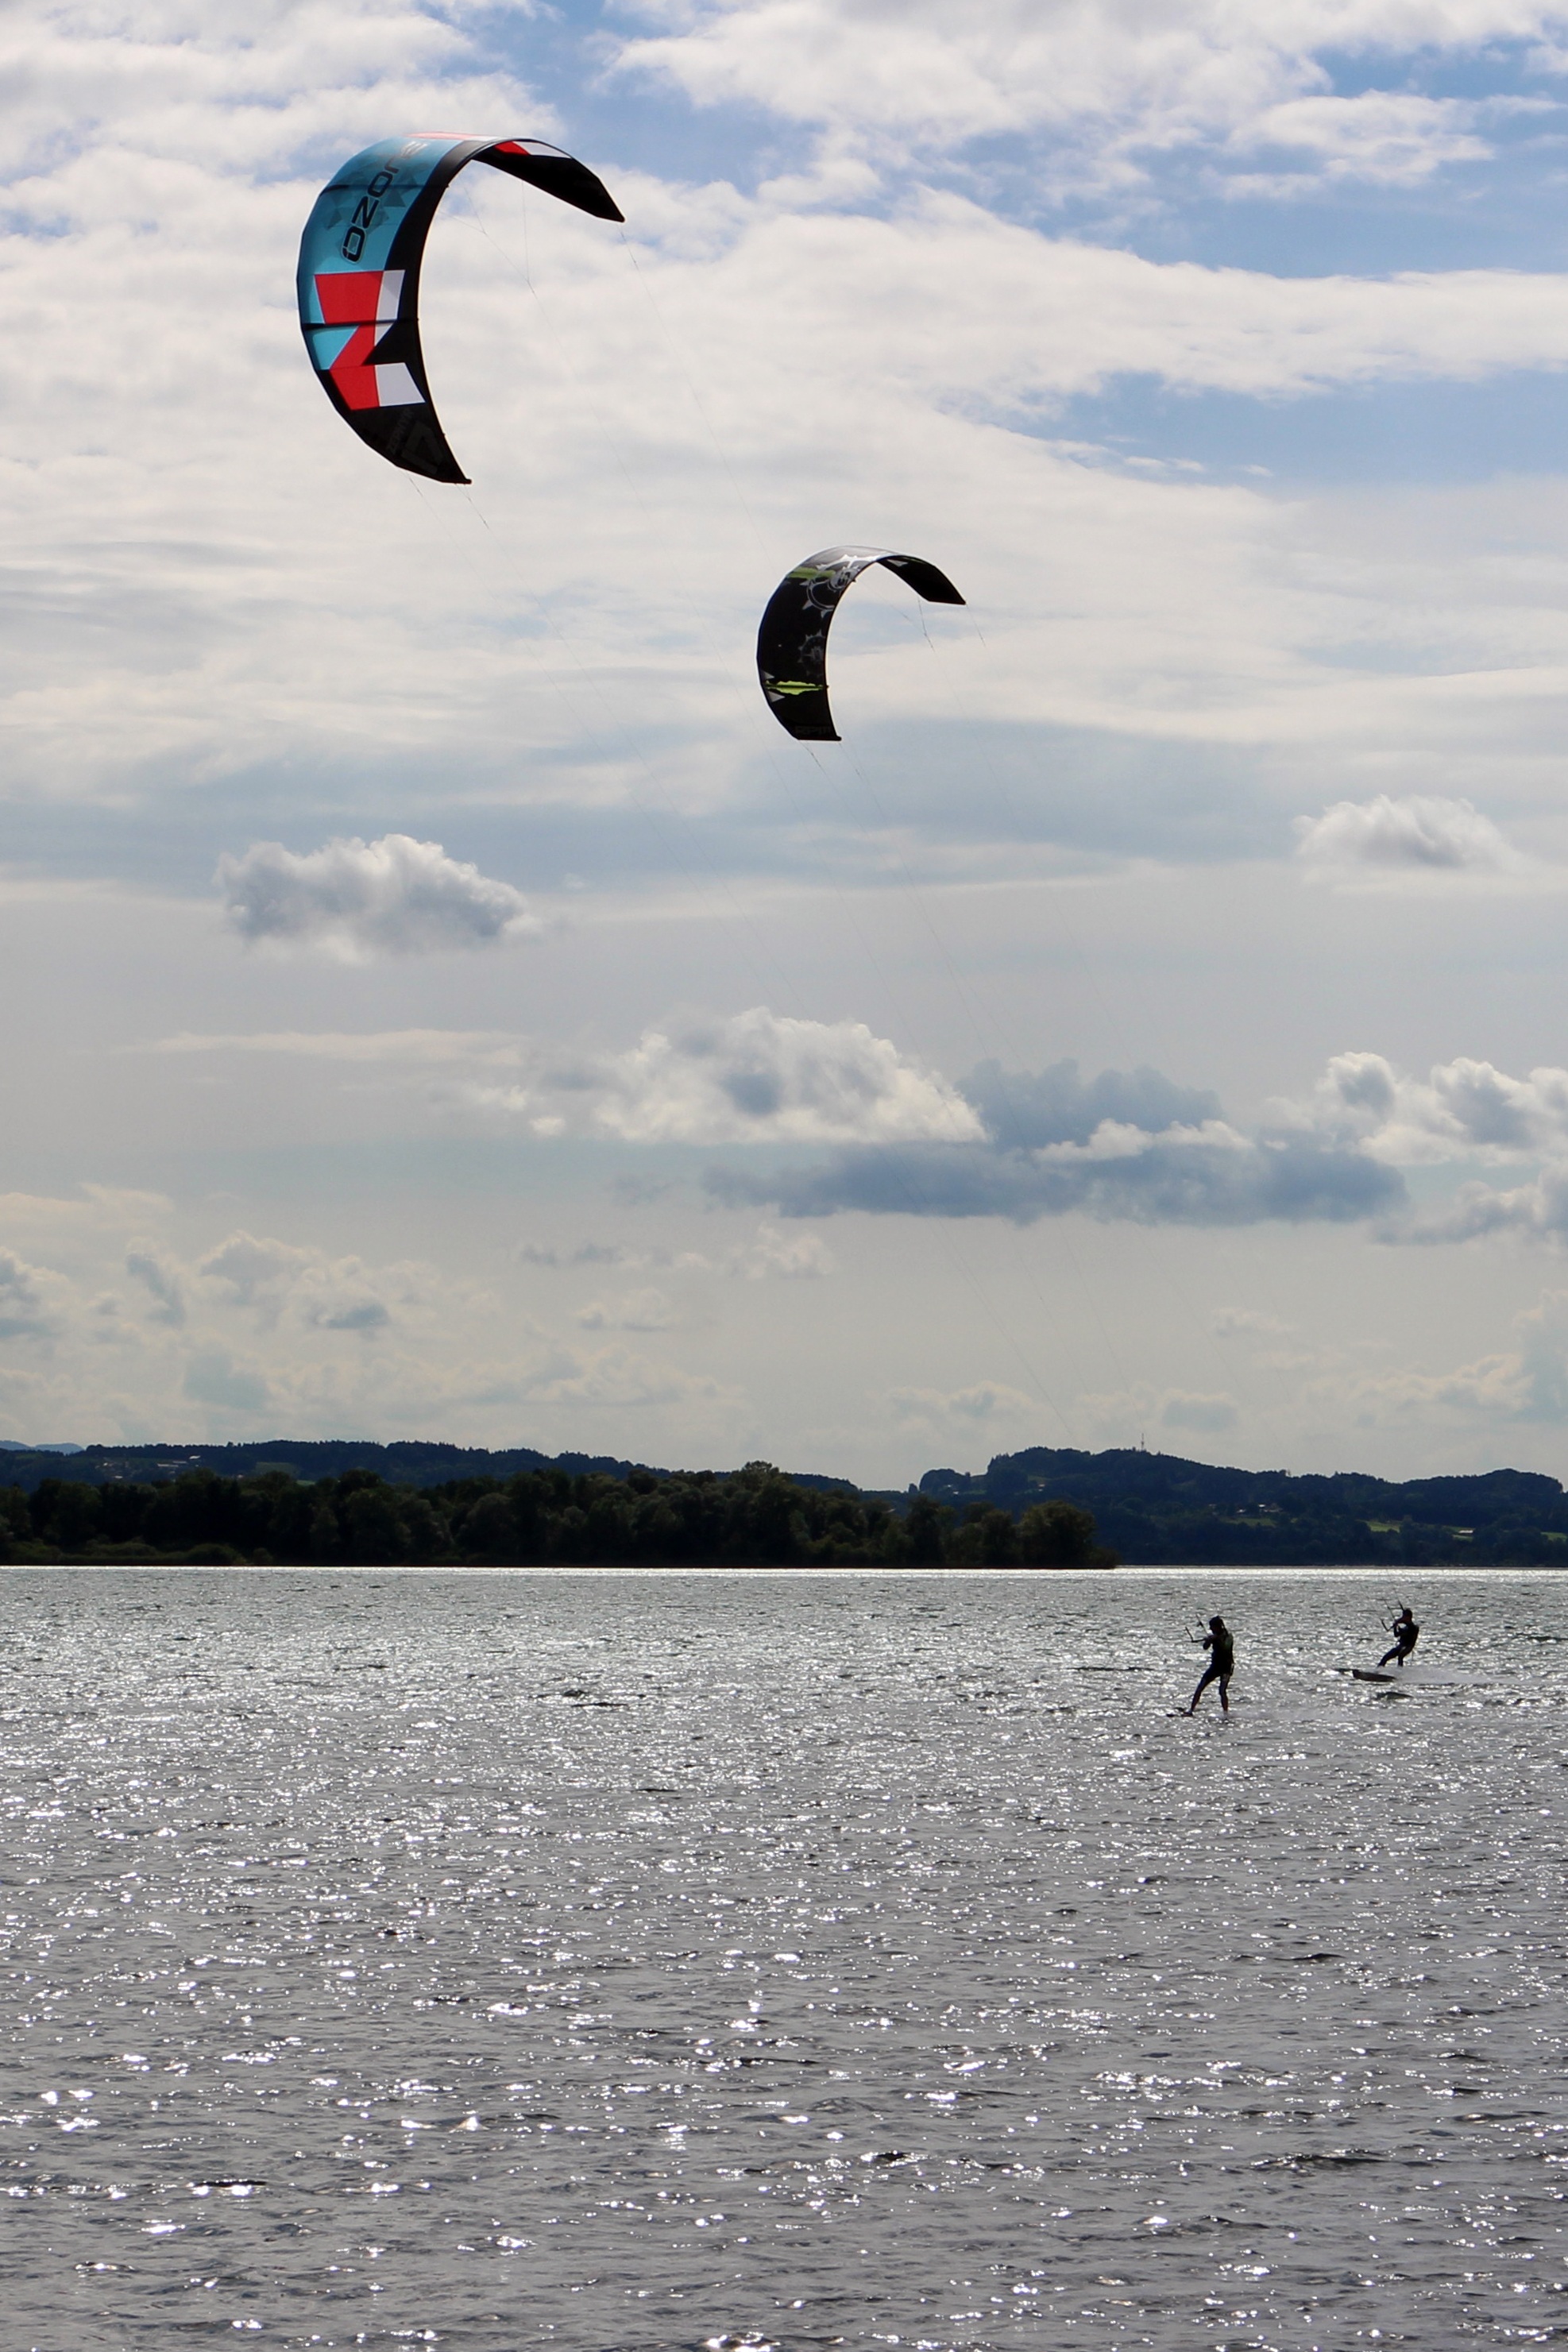
sea, coast, water, ocean, bird, sport, wind, surfer, surf, kite, flight, action, human, movement, leisure, fitness, paragliding, sporty, dynamic, water bird, windscreen, kitesurfing, active, water sports, kitesurfer, in the free, kite surfing, recreational sports, wind surfing, trend sports